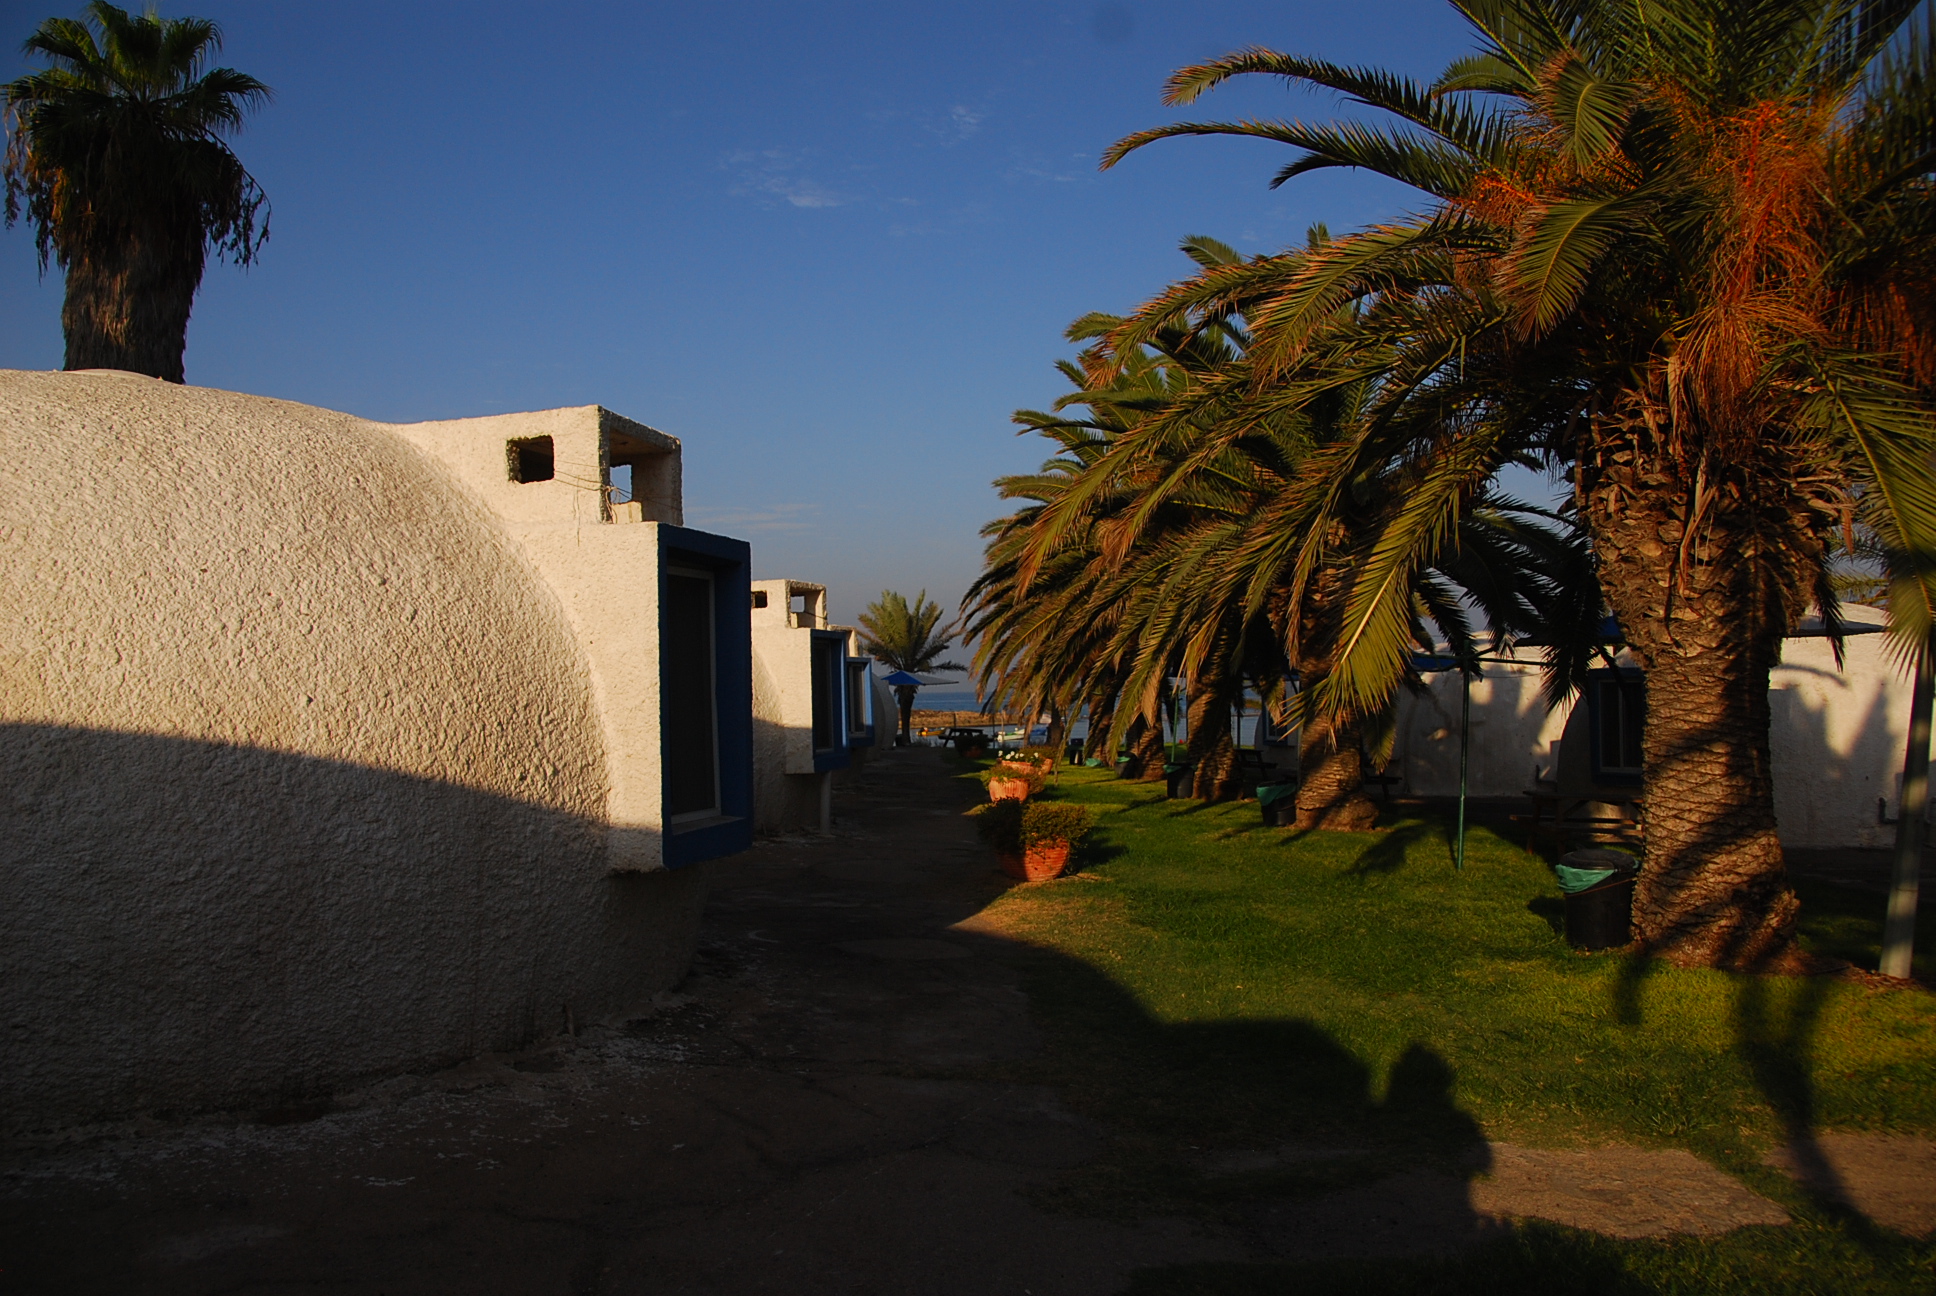
nature, tree, palm tree, arecales, woody plant, shadow, sky, architecture, landscape, plant, house, home, vacation, building, Tints and shades, tourism, hacienda